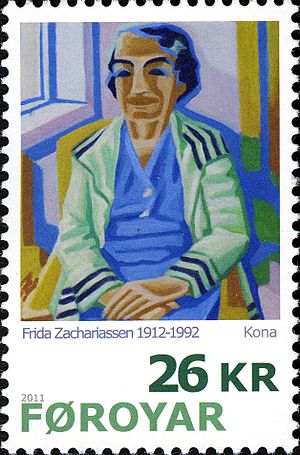
Frida Zachariassen
Frida Zachariassen var en færøsk kunstmaler. Hun opholdt sig i Danmark i seks år og Newcastle i syv måneder.